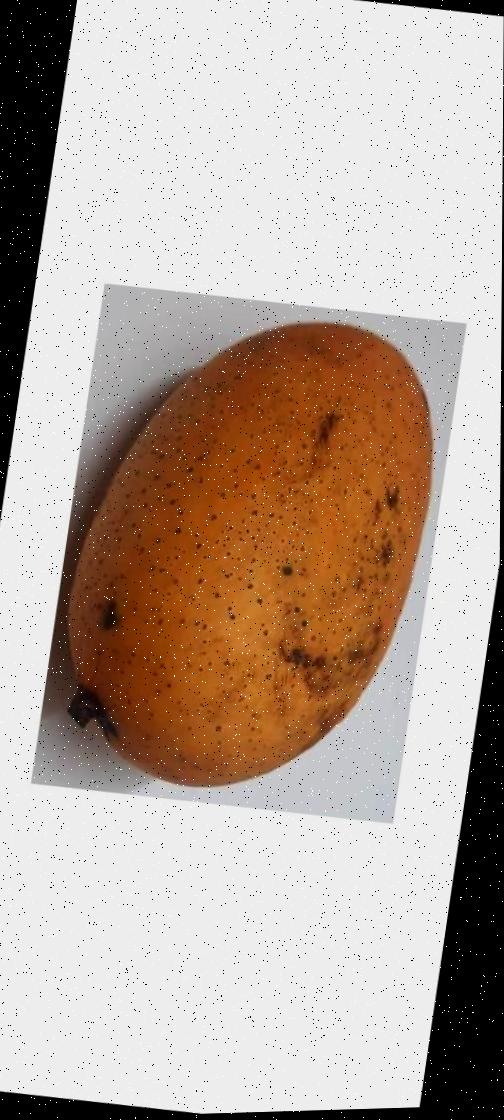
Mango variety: Ashshina Classic